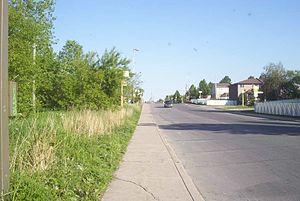
Une photo de Montréal, en Rivière-des-Prairies. Je l'ai créé moi-même.
Rivière-des-Prairies est le nom d'une ancienne municipalité située au nord-est de l'île de Montréal qui est maintenant un quartier intégré dans l'arrondissement de Rivière-des-Prairies–Pointe-aux-Trembles
Cet article recense les lieux patrimoniaux de Montréal inscrit au répertoire des lieux patrimoniaux du Canada, qu'ils soient de niveau provincial, fédéral ou municipal.